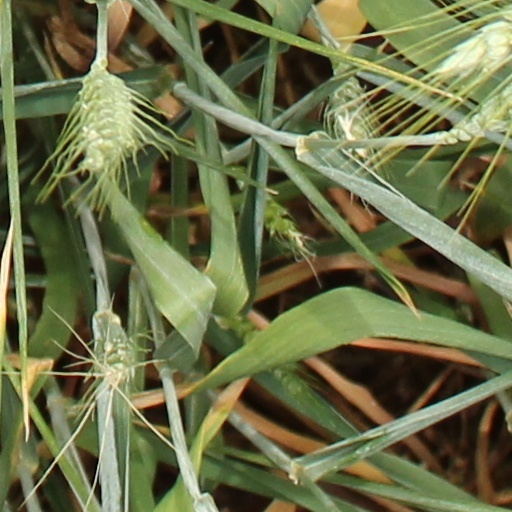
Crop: wheat